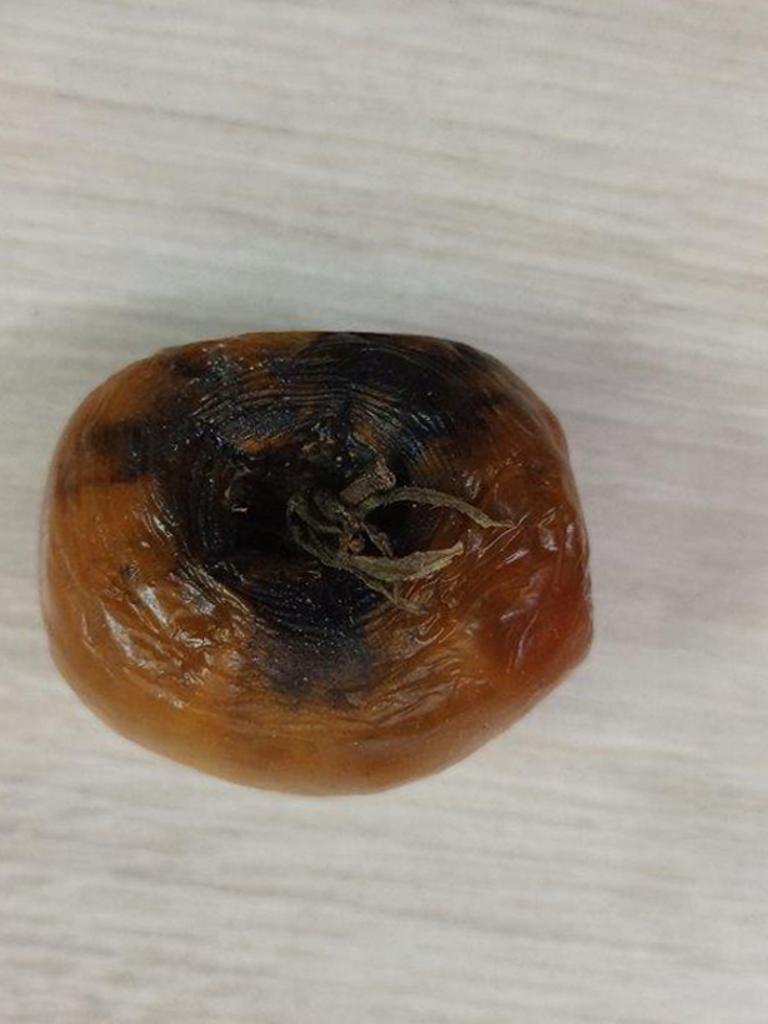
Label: Rotten